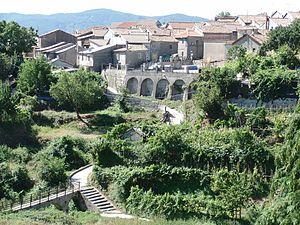
Fabrizia est une commune italienne de la province de Vibo Valentia dans la région Calabre en Italie.